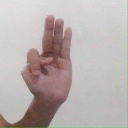
अक्षर: भ